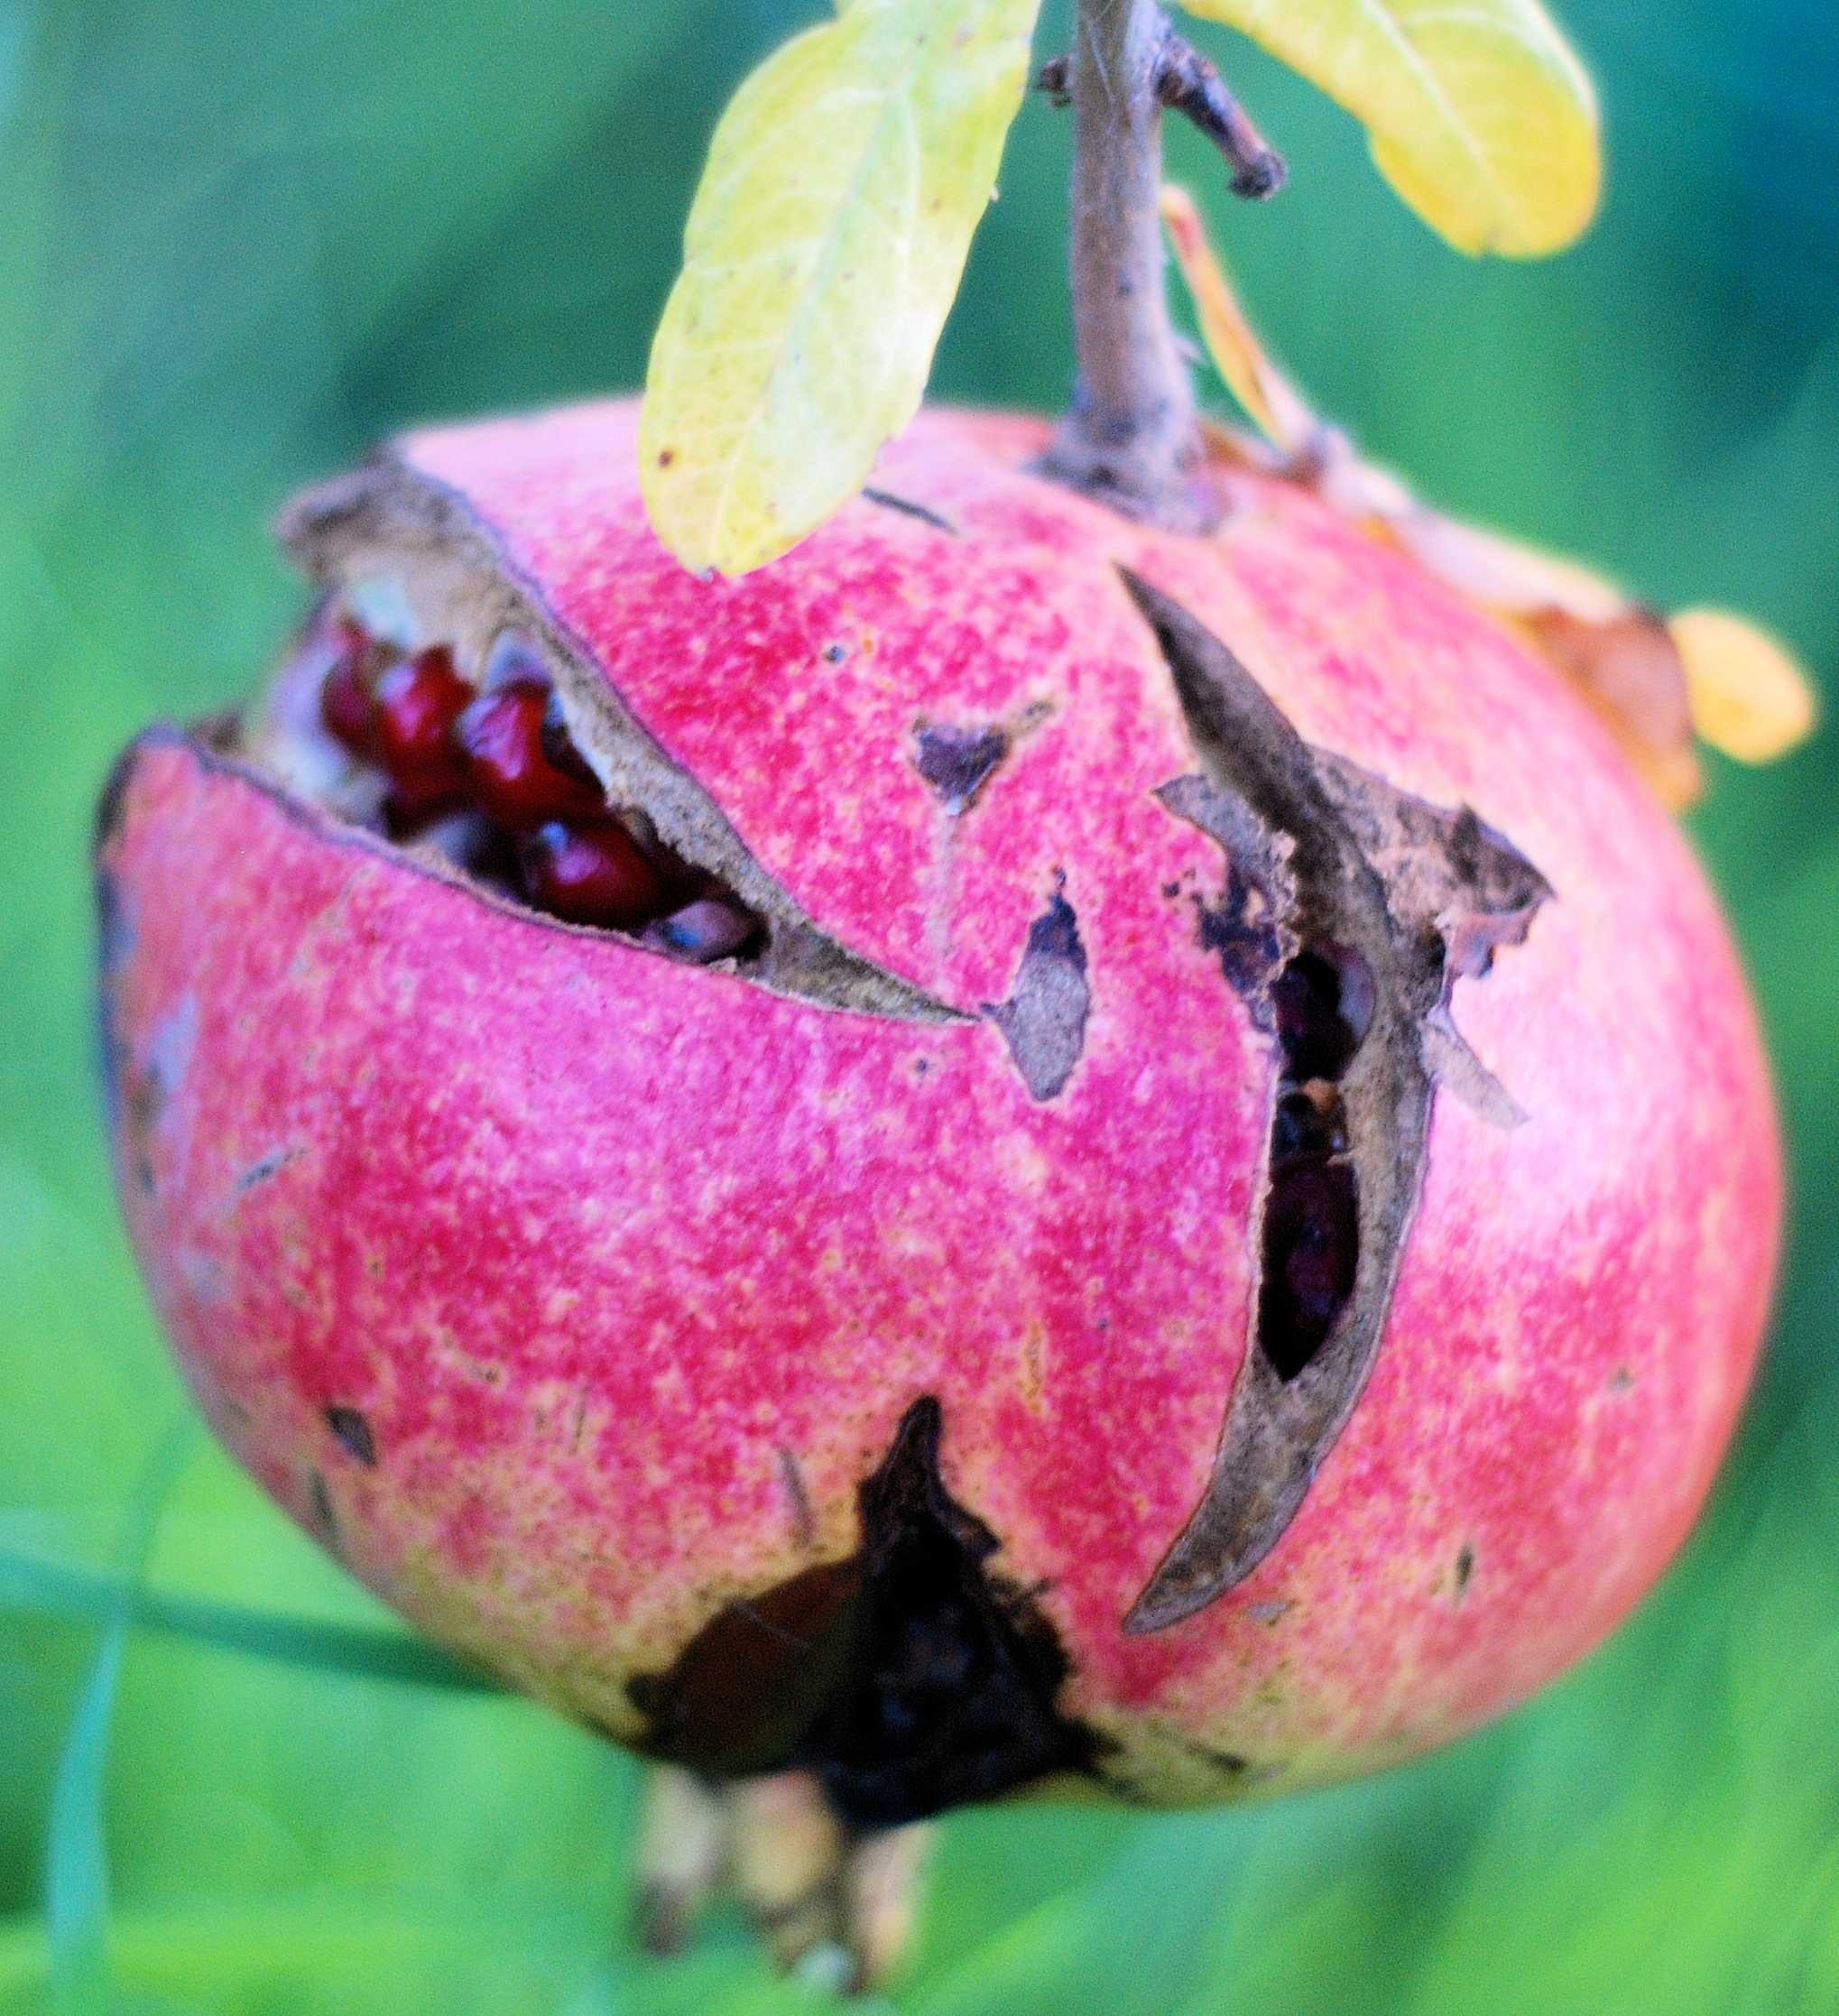
Label: Pomegranate